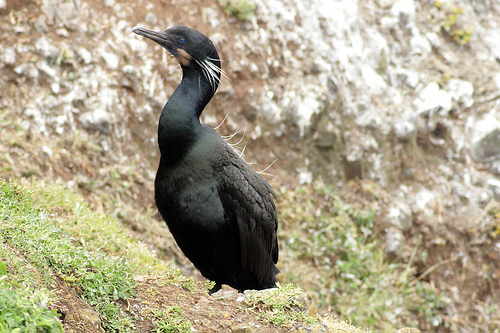
this is a black bird with a white throat and a long pointy beak.
this is a black bird with a white cheek patch and a large beak.
a large bird with a black neck, and a bill that curves downwards
this is a black bird with a long neck and white hairs coming out of his face and back and a lighter colored marking on its throat.
this i bird has a yellow cheek patch a black body and a long bill.
this particular bird has a black body and white eyebrows
this black bird has a long neck and a tuft of white feathers at its nape.
this bird has wings that are black and has a brown throata long necked dark colored bird with bushy white feathers from its cheek patches.
this bird is a larger bird, it is almost all black with a big bill.
Species: Brandt Cormorant